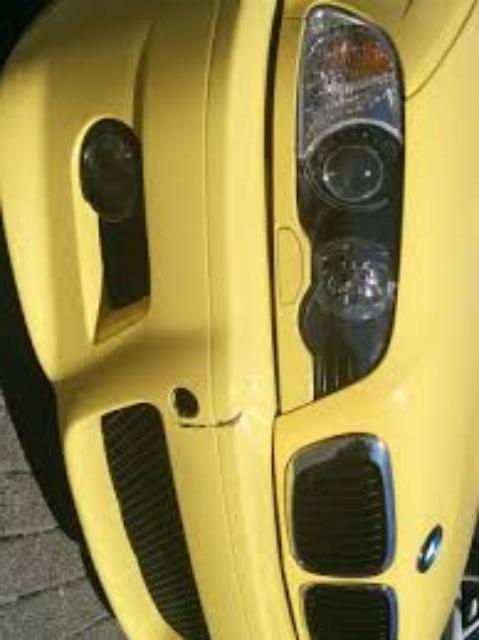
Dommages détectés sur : pare-choc avant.
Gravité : mineur